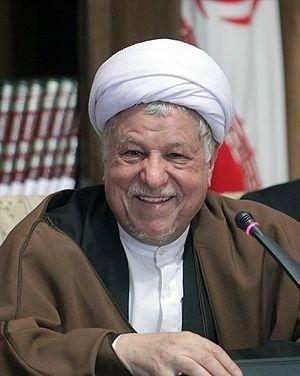
Ali Akbar Hachemi Rafsandjani, né Hachemi Bahramani le 25 août 1934 à Bahreman et mort le 8 janvier 2017 à Téhéran, est un homme d'État iranien, président de la République islamique d'Iran de 1989 à 1997.